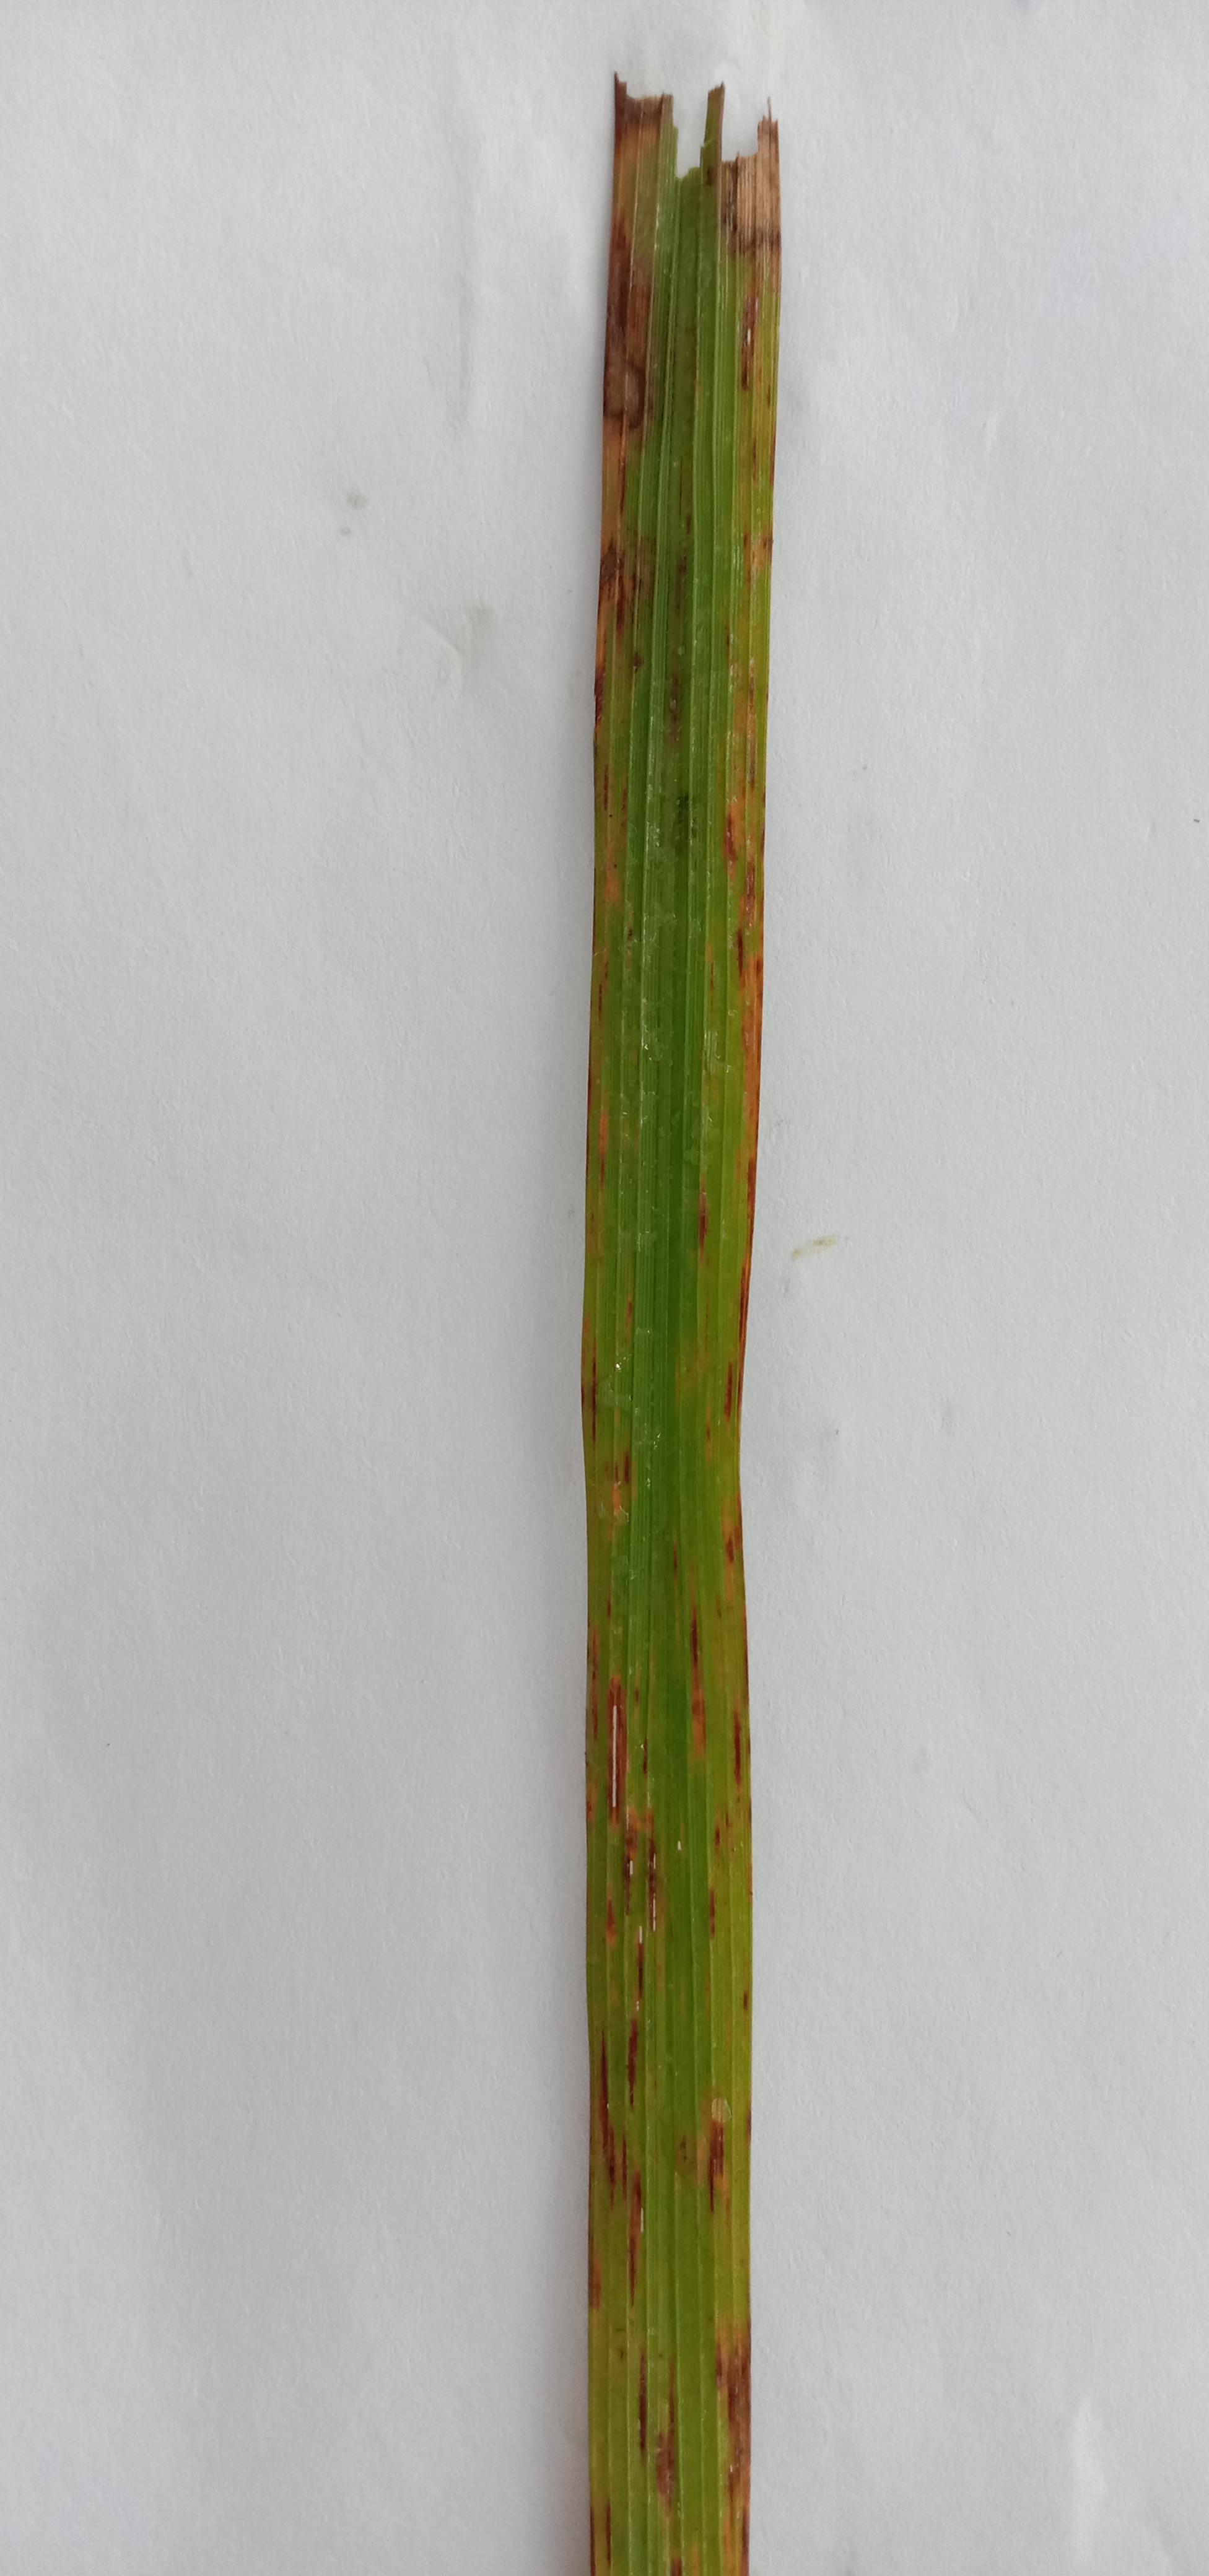
Label: Rice___Leaf_Blast